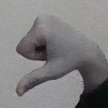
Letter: waw